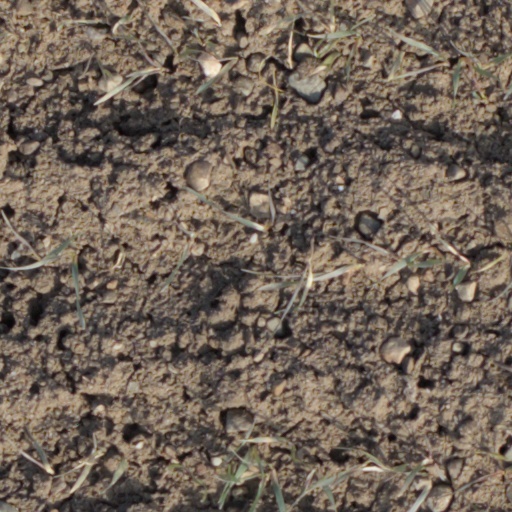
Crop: wheat